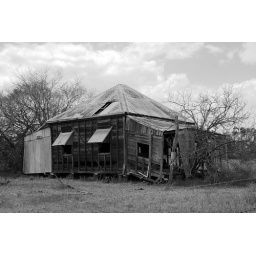
Alternative B&amp;amp;W view of old farm house near Woodstock, on the road between Townsville and Charters Towers.